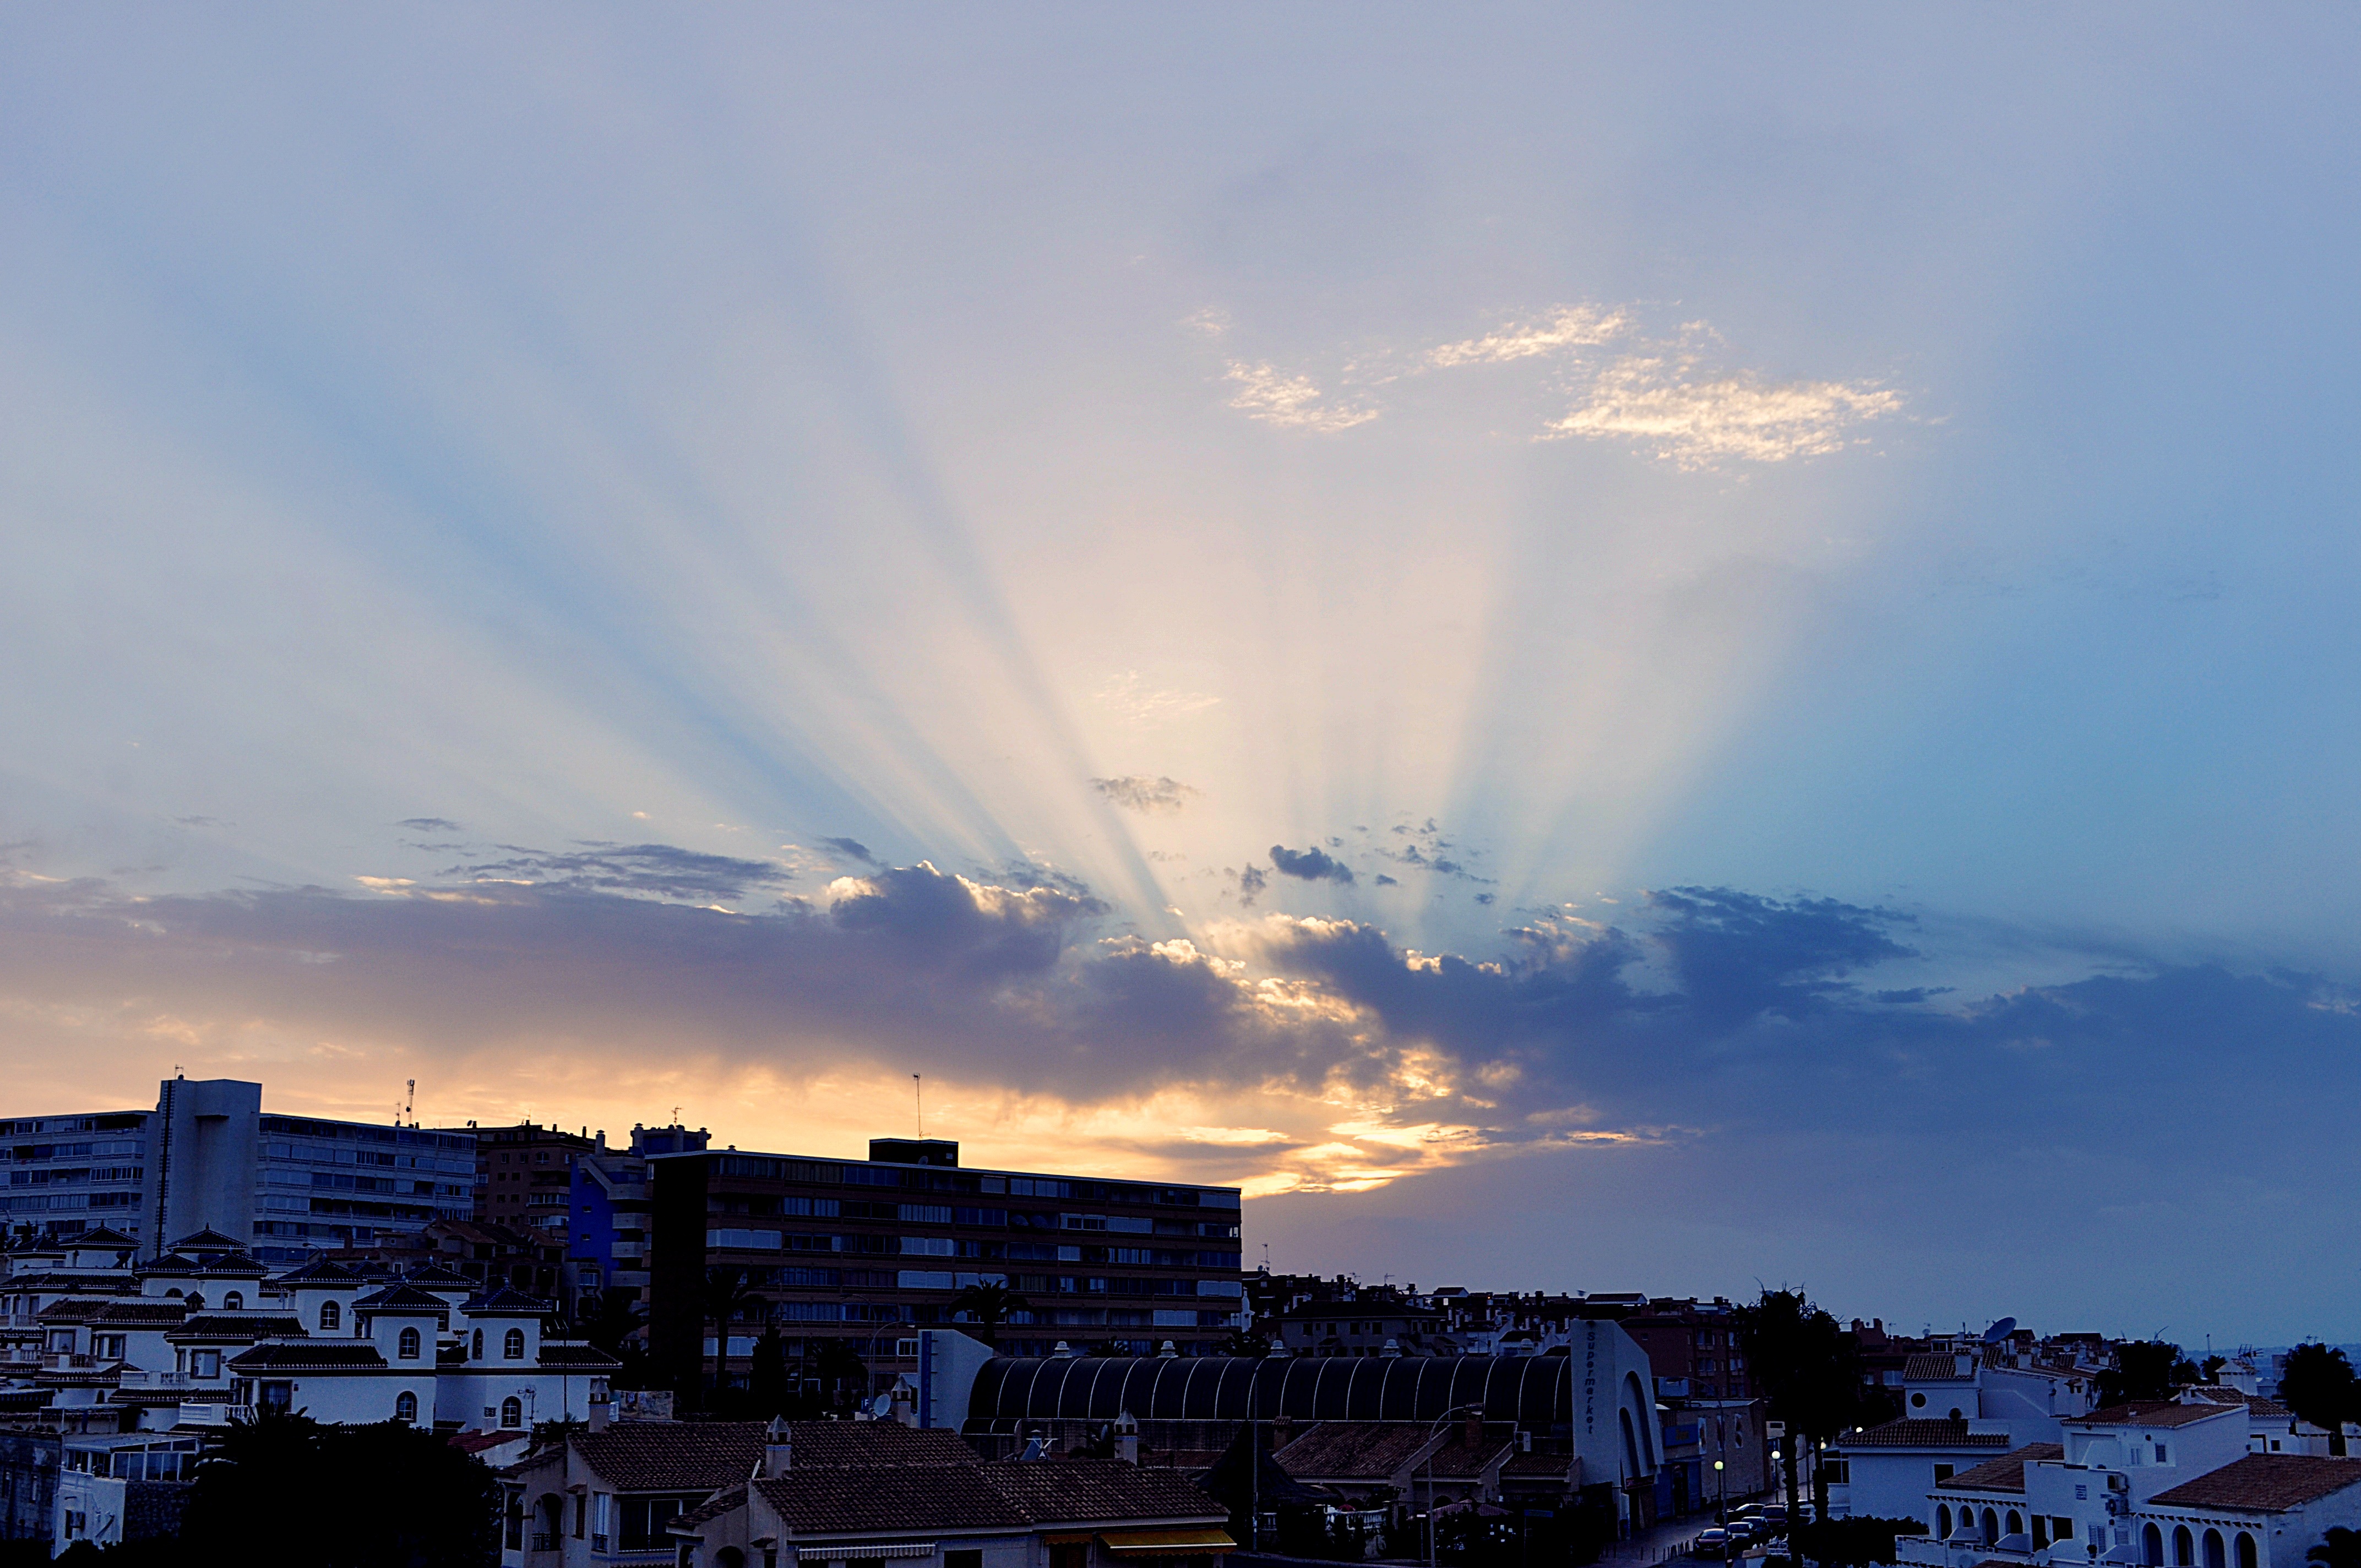
horizon, cloud, sky, sun, sunrise, sunset, skyline, sunlight, morning, dawn, atmosphere, cityscape, summer, dusk, evening, weather, spain, afterglow, meteorological phenomenon, atmospheric phenomenon, atmosphere of earth